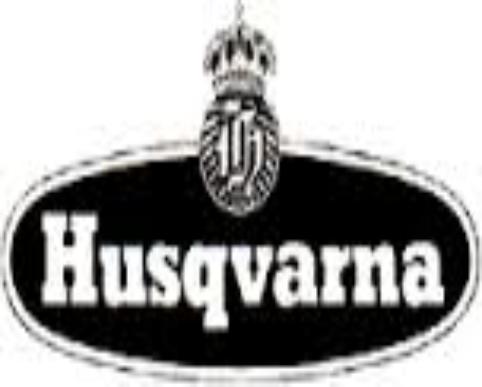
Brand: Husqvarna-1
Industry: Transportation